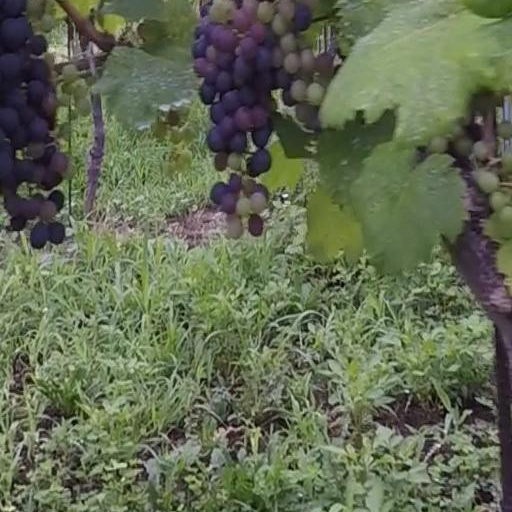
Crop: grape